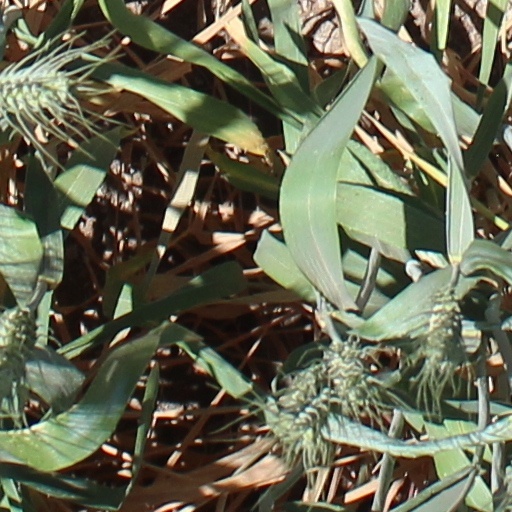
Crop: wheat